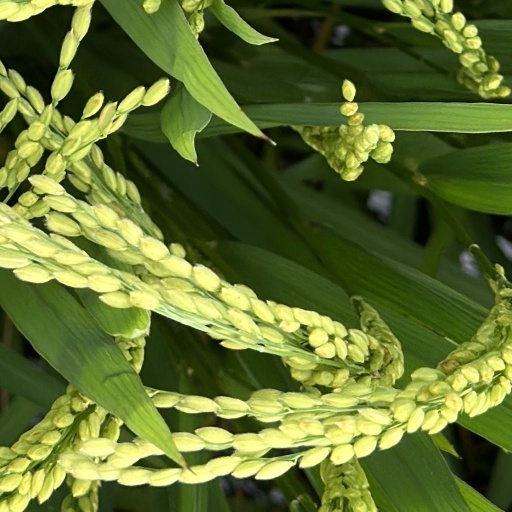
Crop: rice